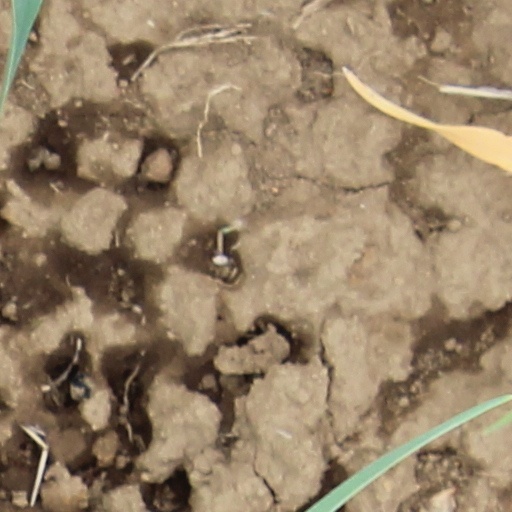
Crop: wheat